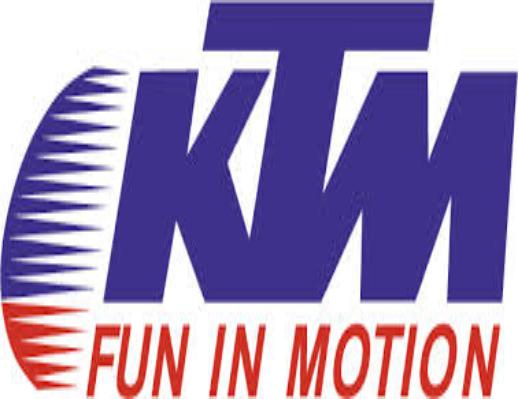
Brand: KTM
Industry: Transportation